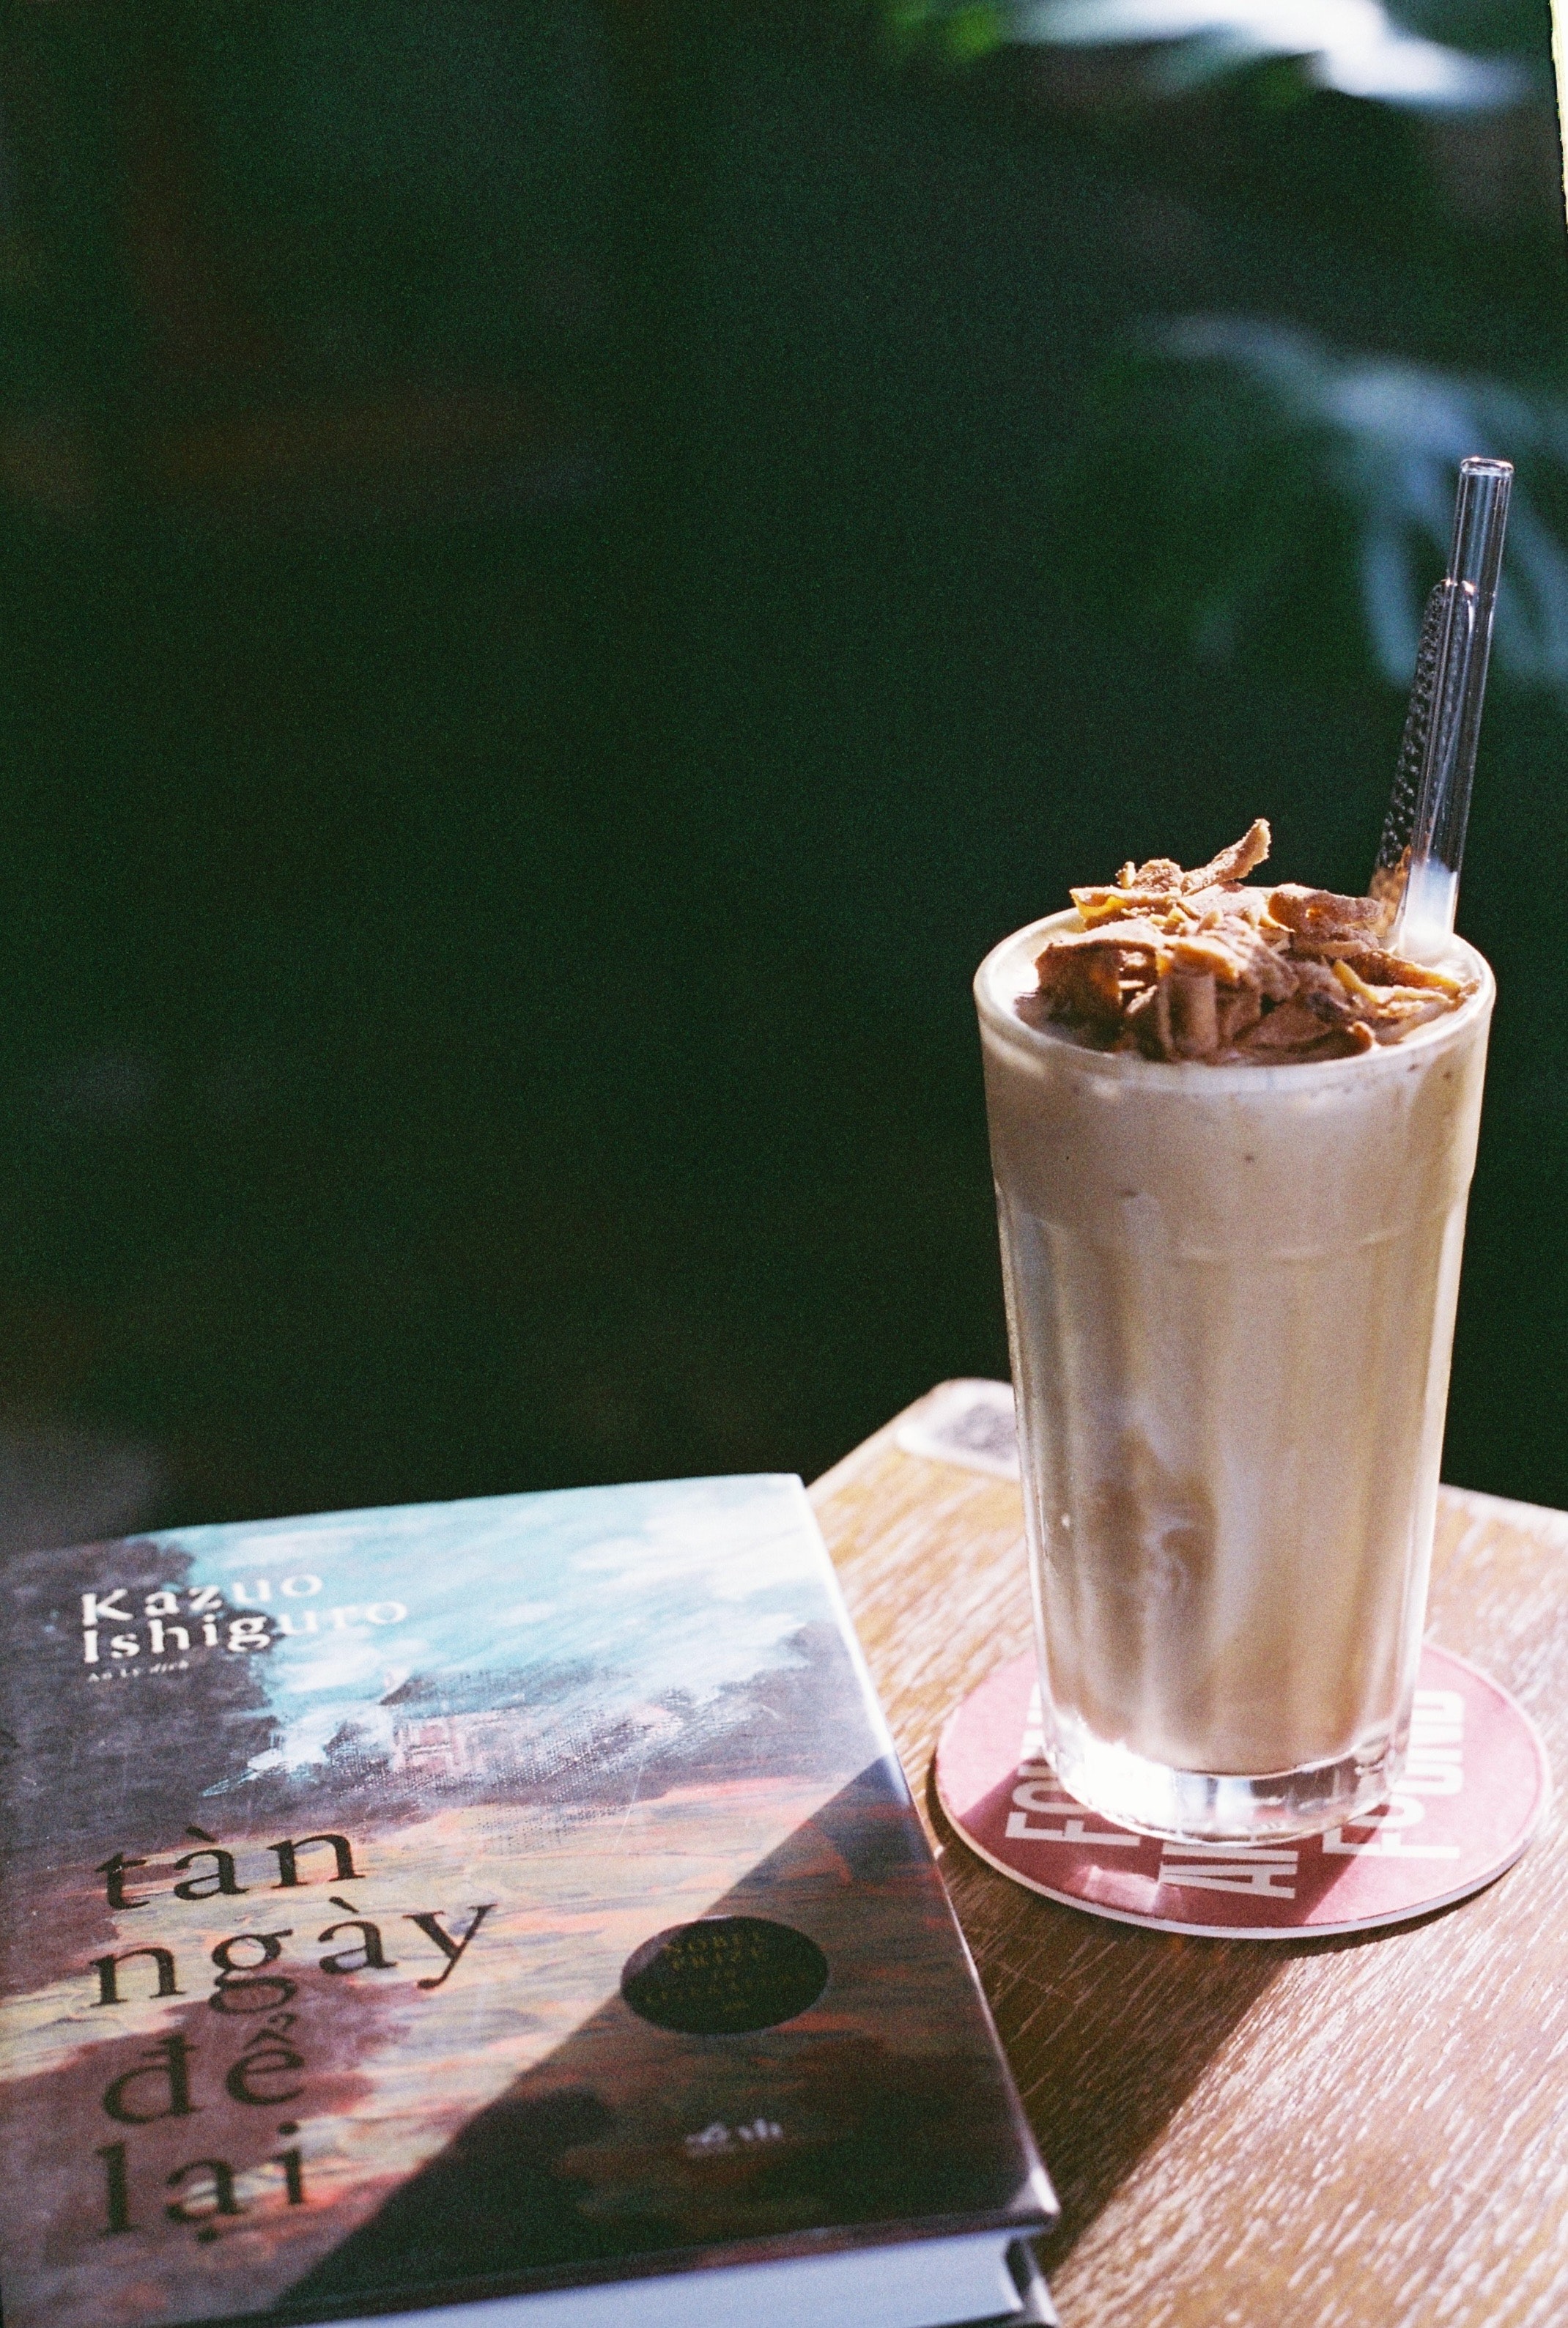
coffee, food, tableware, table, egg cream, drinking straw, ingredient, drinkware, Cream liqueur, fast food, non alcoholic beverage, mocaccino, drink, Chocolate milk, milkshake, iced coffee, white coffee, dessert, dish, cuisine, soft drink, cup, sweetness, dairy, babycino, distilled beverage, cream, frapp coffee, yuanyang, eyewear, publication, cappuccino, Oliang, marocchino, liqueur, Espressino, book, cafe au lait